Richard René Silvin

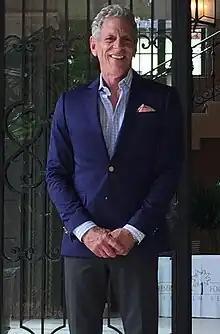
Rene Silvin in Palm Beach, 2016

Richard René Silvin (born May 16, 1948) is an American retired corporate executive, turned author and lecturer, who is best known as an expert on Wallis Simpson, the Duchess of Windsor, Palm Beach society architect, Addison Mizner, the 1930s French Line flagship, SS Normandie, and the history of Mar-a-Lago.